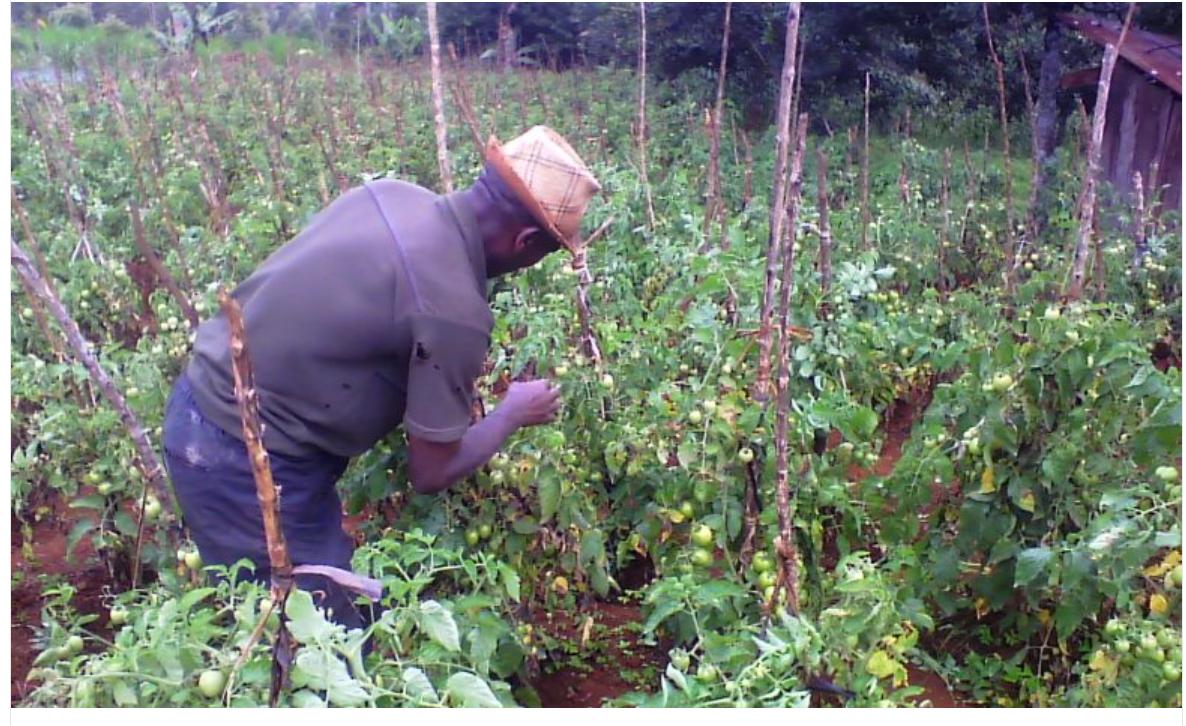
Zao la biashara aina ya nyanya likiwa katika shamba ambapo mkulima anafanya ukaguzi wa mazao yake ili aweze kupata mazao yaliyokuwa bora yanayofaa katika soko la biashara na kumuingizia kipato kwa wingi.